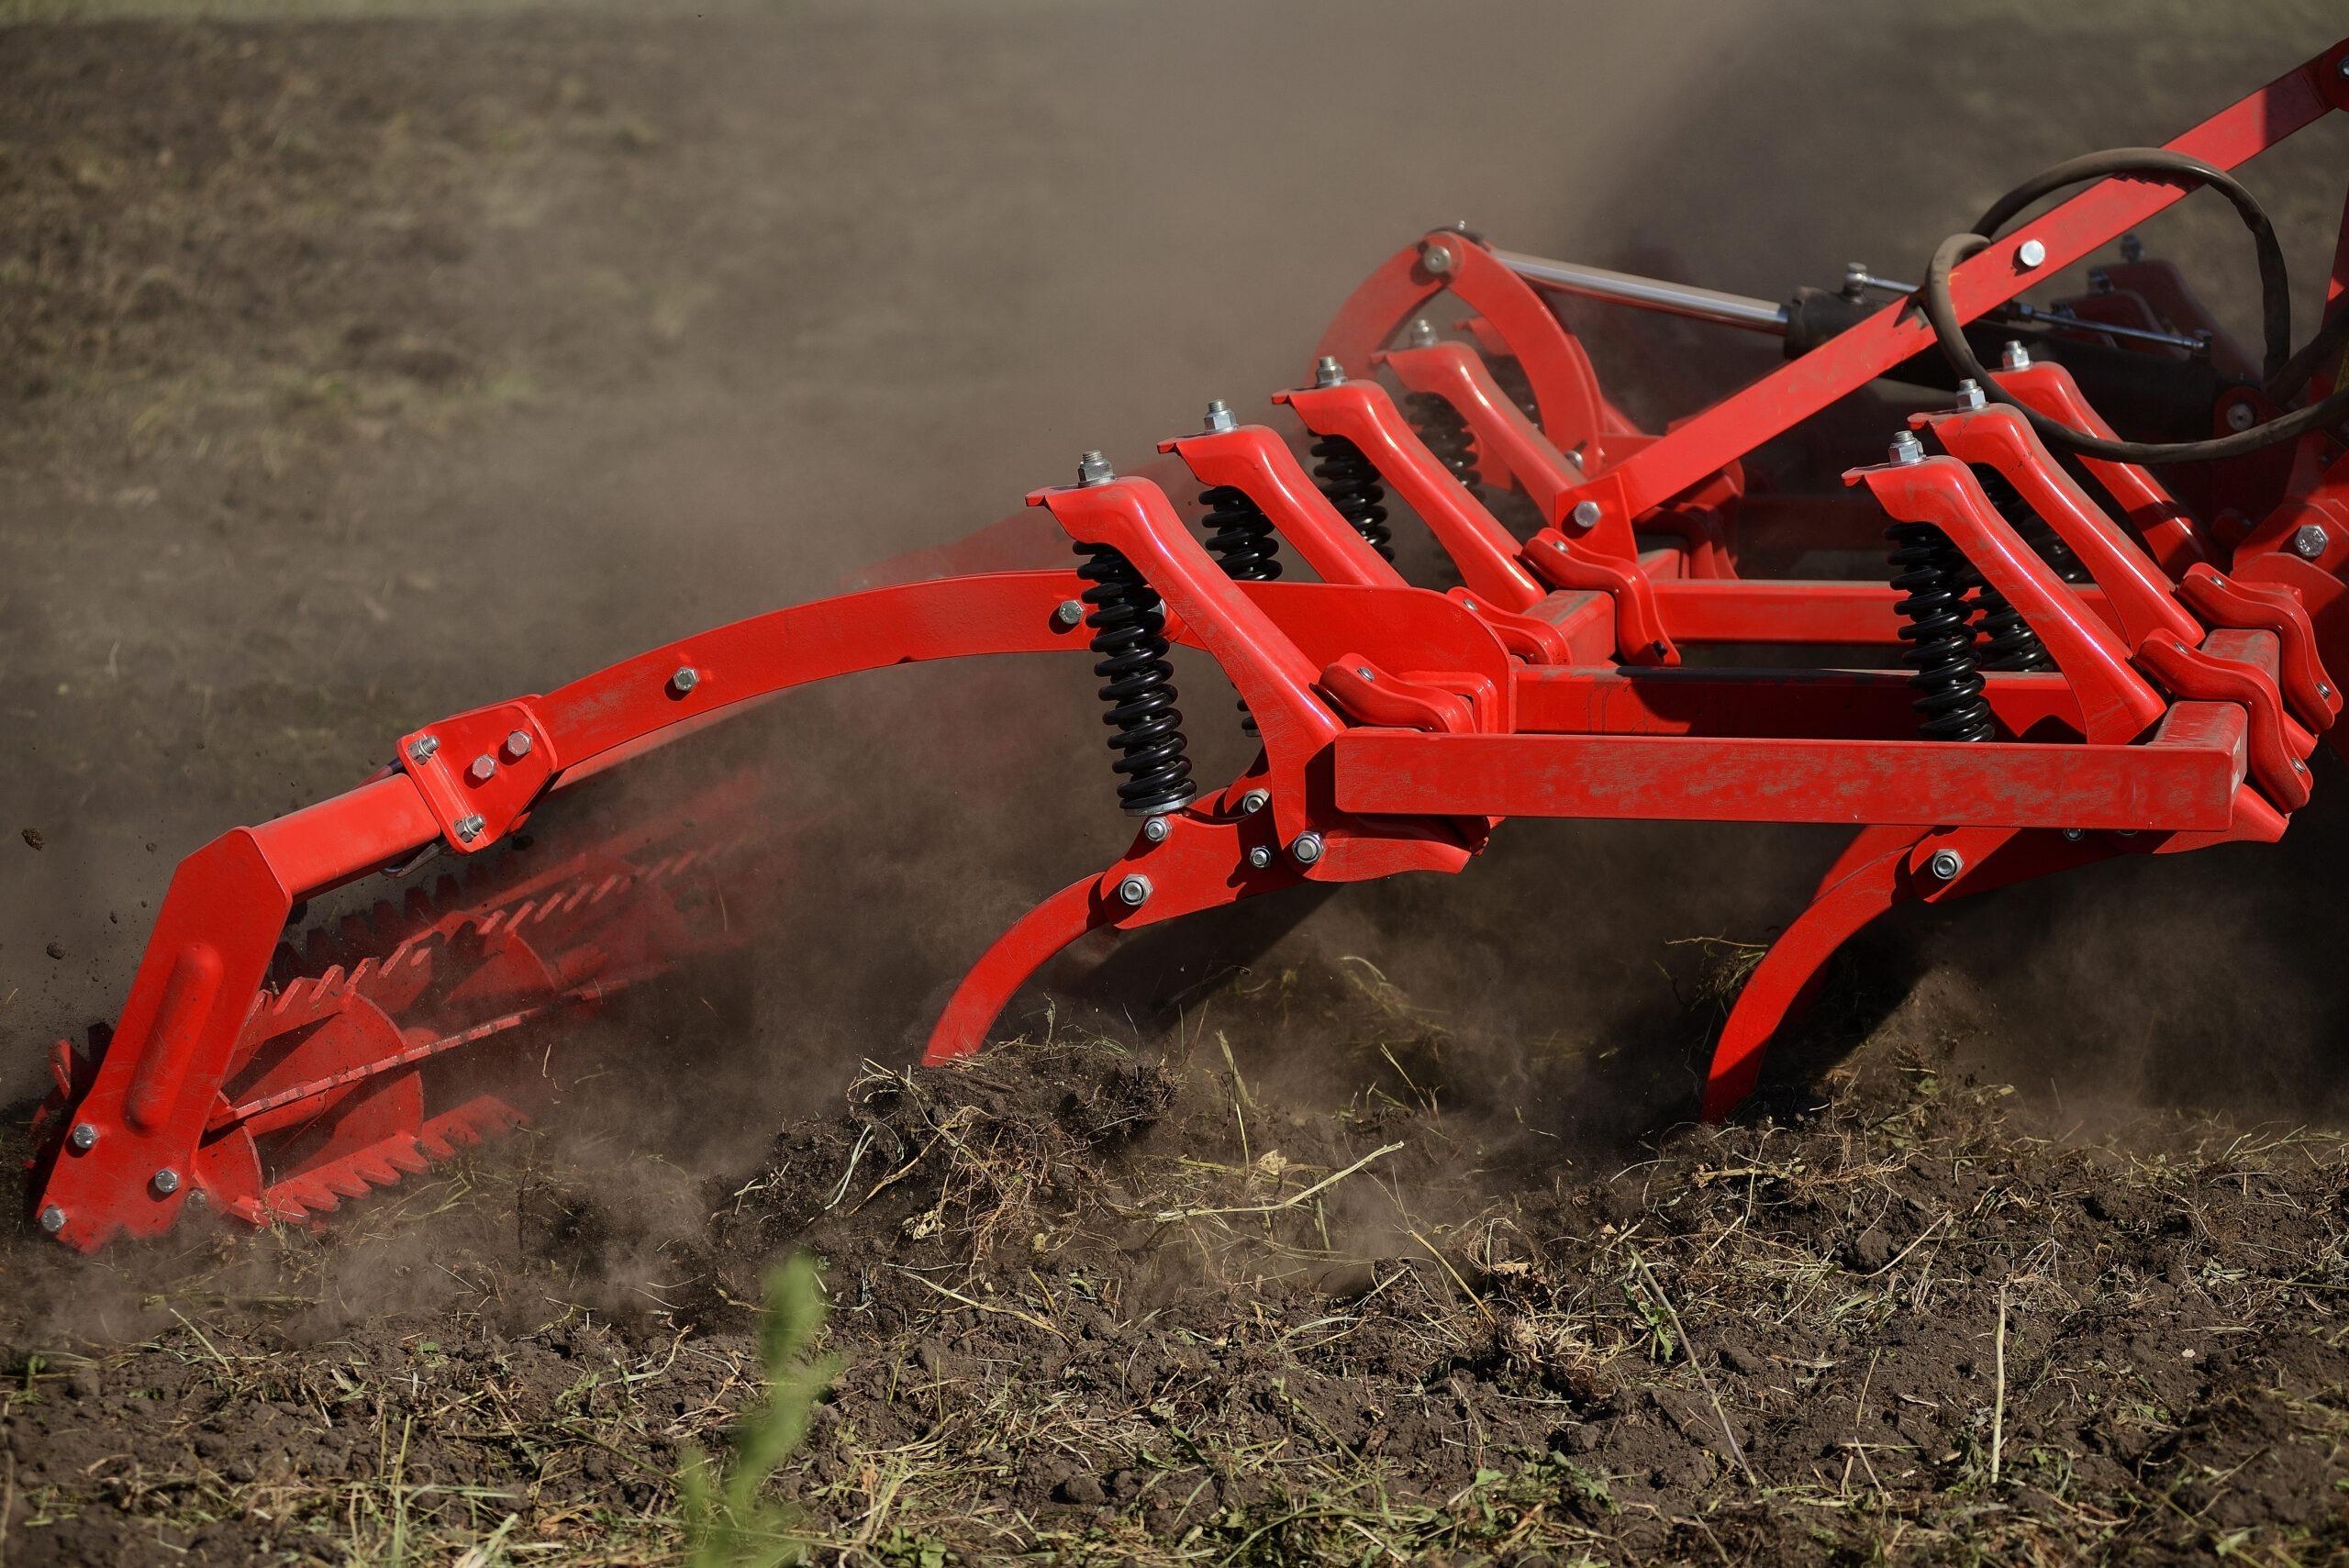
Mashine ya kisasa ya kulimia, ina rangi nyekundu na nyeusi ipo shambani, ikilima katika udongo mkavu na vumbi likisambaa mahali pote. Inamrahisishia kazi mkulima anatumia muda kidogo shambani.